Connollystraße

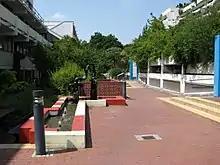
Connollystraße with a fountain

The Connollystraße is a street in the Olympic Village and student quarter of the Olympic Park Munich.